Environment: real
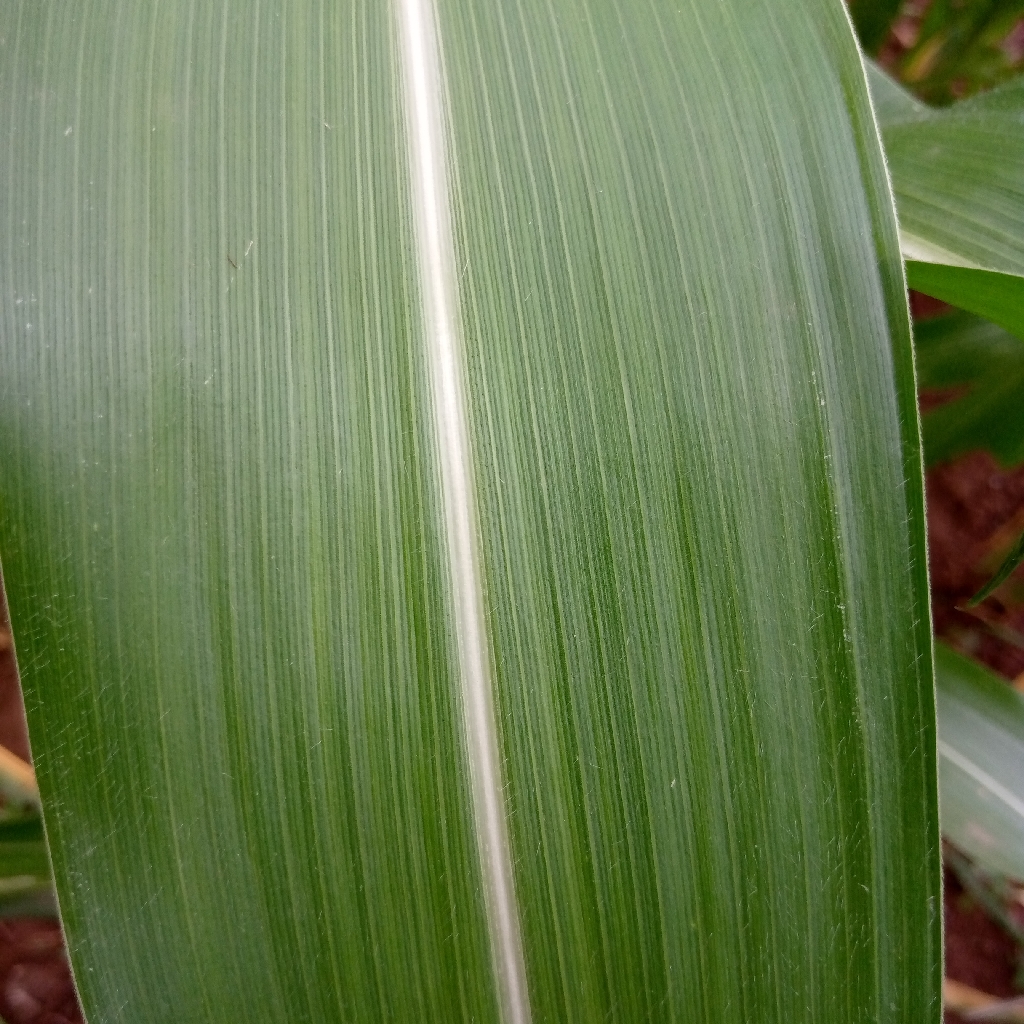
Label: healthy